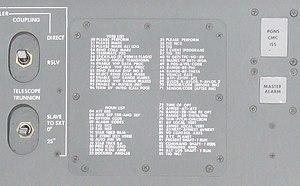
L'Apollo Guidance Computer est l'ordinateur embarqué de navigation et de pilotage installé dans les vaisseaux spatiaux des missions Apollo. Il a été conçu par la société MIT Instrumentation Laboratory sous la direction de Charles Stark Draper avec le matériel de conception dirigée par Eldon C. Hall. La fabrication de l'ordinateur était confiée à la société Sperry tandis que la programmation était réalisée au MIT. C'est le premier ordinateur à avoir recours aux circuits intégrés. Il y avait un AGC dans le module de commande et un autre dans le module lunaire Apollo. L'AGC a été utilisé en temps réel par l'astronaute-pilote pour recueillir et fournir des informations de vol, et pour le contrôle automatique de toutes les fonctions de navigation du vaisseau spatial.